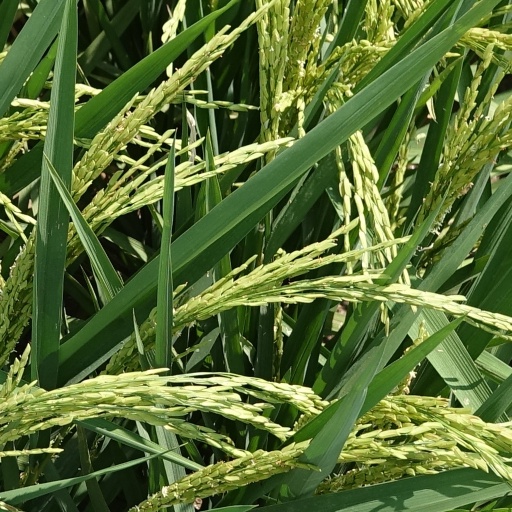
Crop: rice